Bandō prisoner-of-war camp

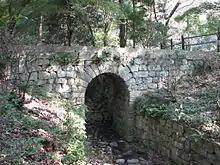
German Bridge, built by the prisoners of Bandō during their captivity

The total area of the camp was . Enlisted soldiers were housed in eight barracks, arranged in two groups of four; the officers occupied two separate wooden quarters to the north. In the southwest quadrant of the camp was a "business district" with numerous shacks for use by prisoners as workshops; further booths were spread over the rest of the area. There were two factories and 54 facilities built by the Japanese Army, including bathrooms, kitchens, toilets, cleaning facilities, hospitals, and bakeries, as well as 127 facilities built by the prisoners themselves.